Answer in natural language. How many Beds are visible in the scene? Choose between the following options: 2, 1, 0, 4 or 3
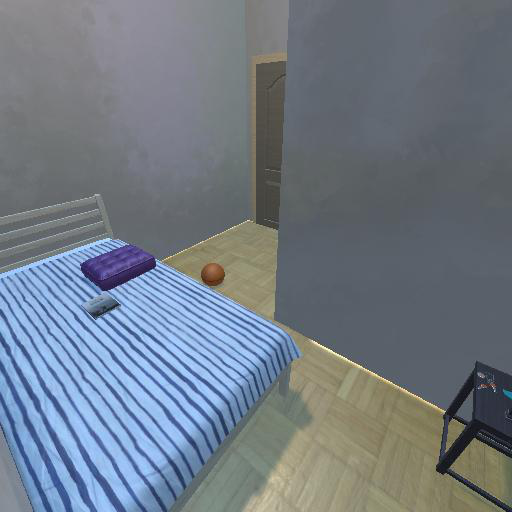
<answer>1</answer>